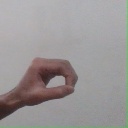
अक्षर: औ